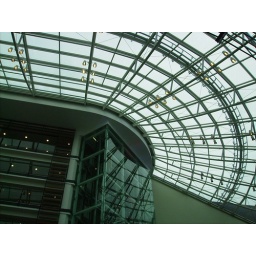
this is the glass roof at the new end in the Arndale centre in Manchester UK